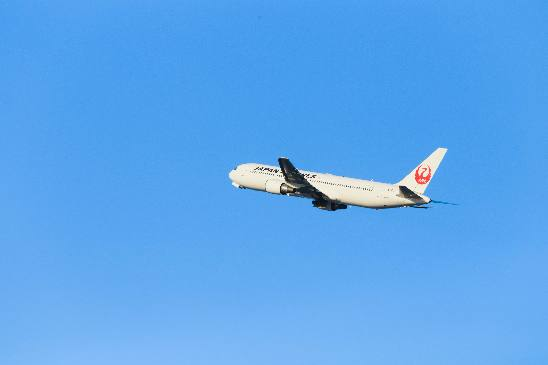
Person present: No